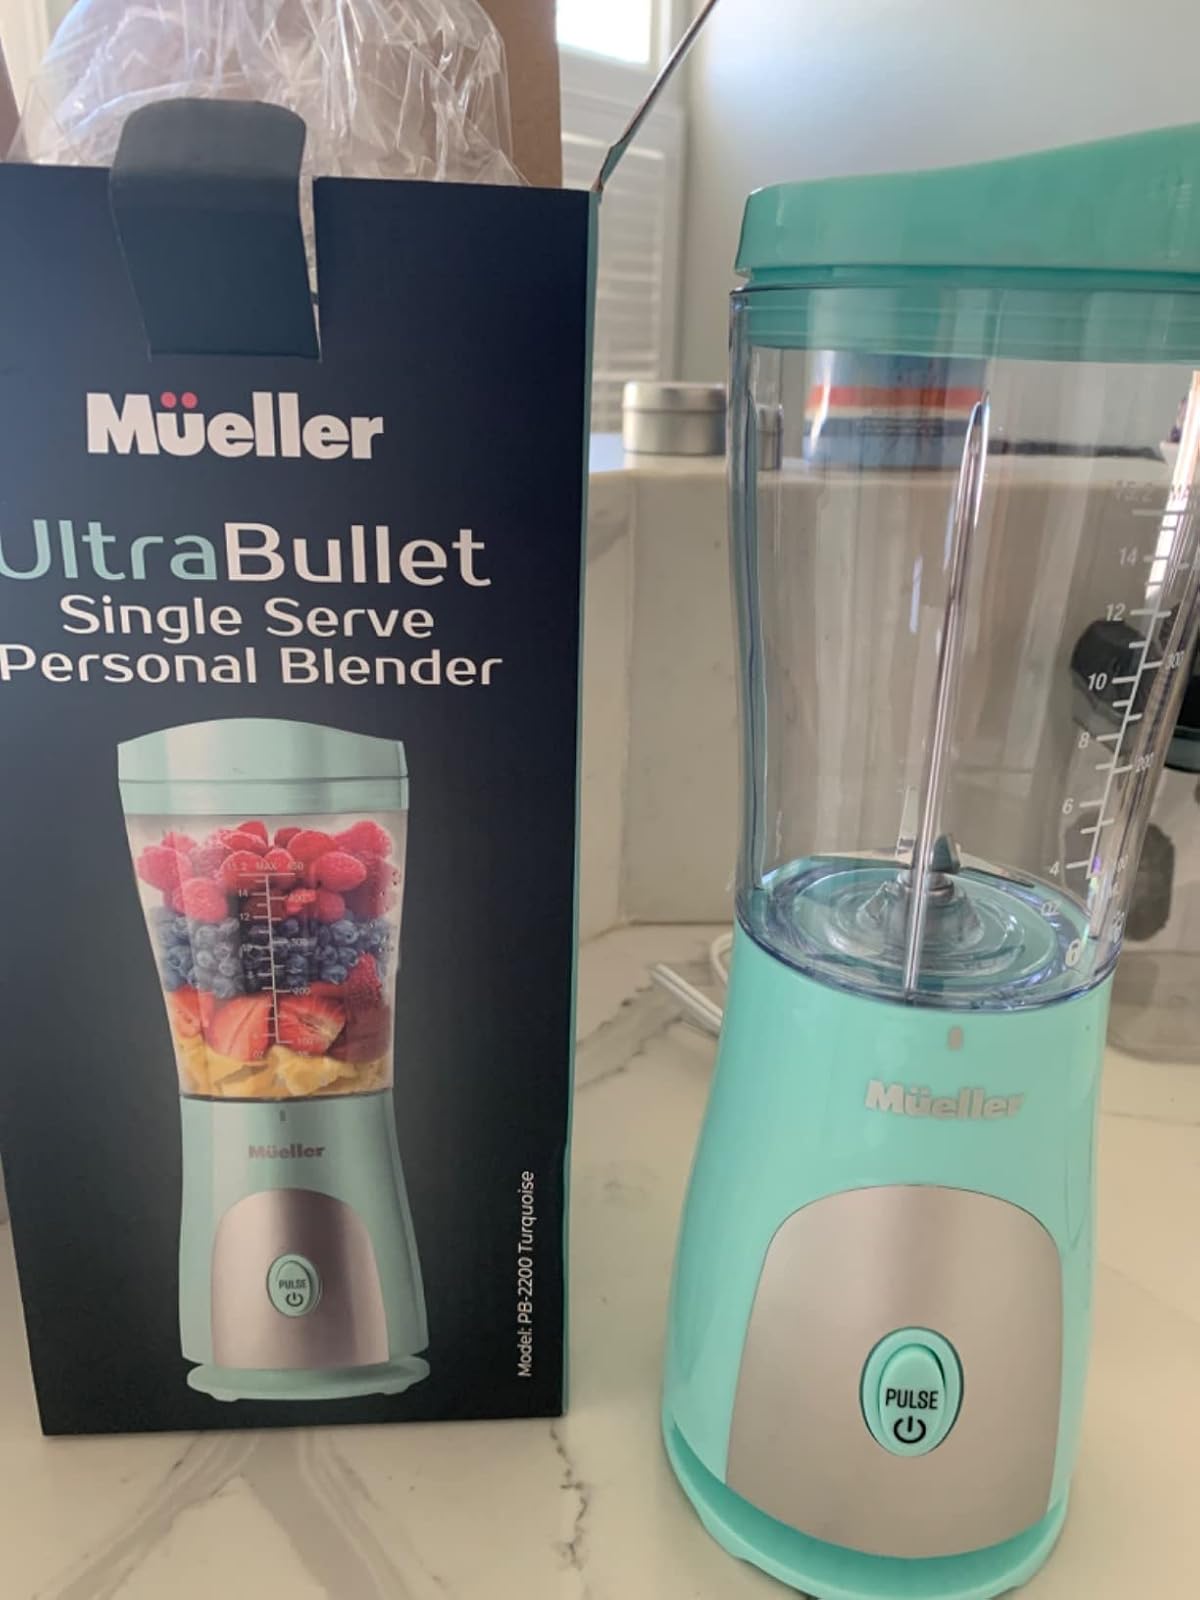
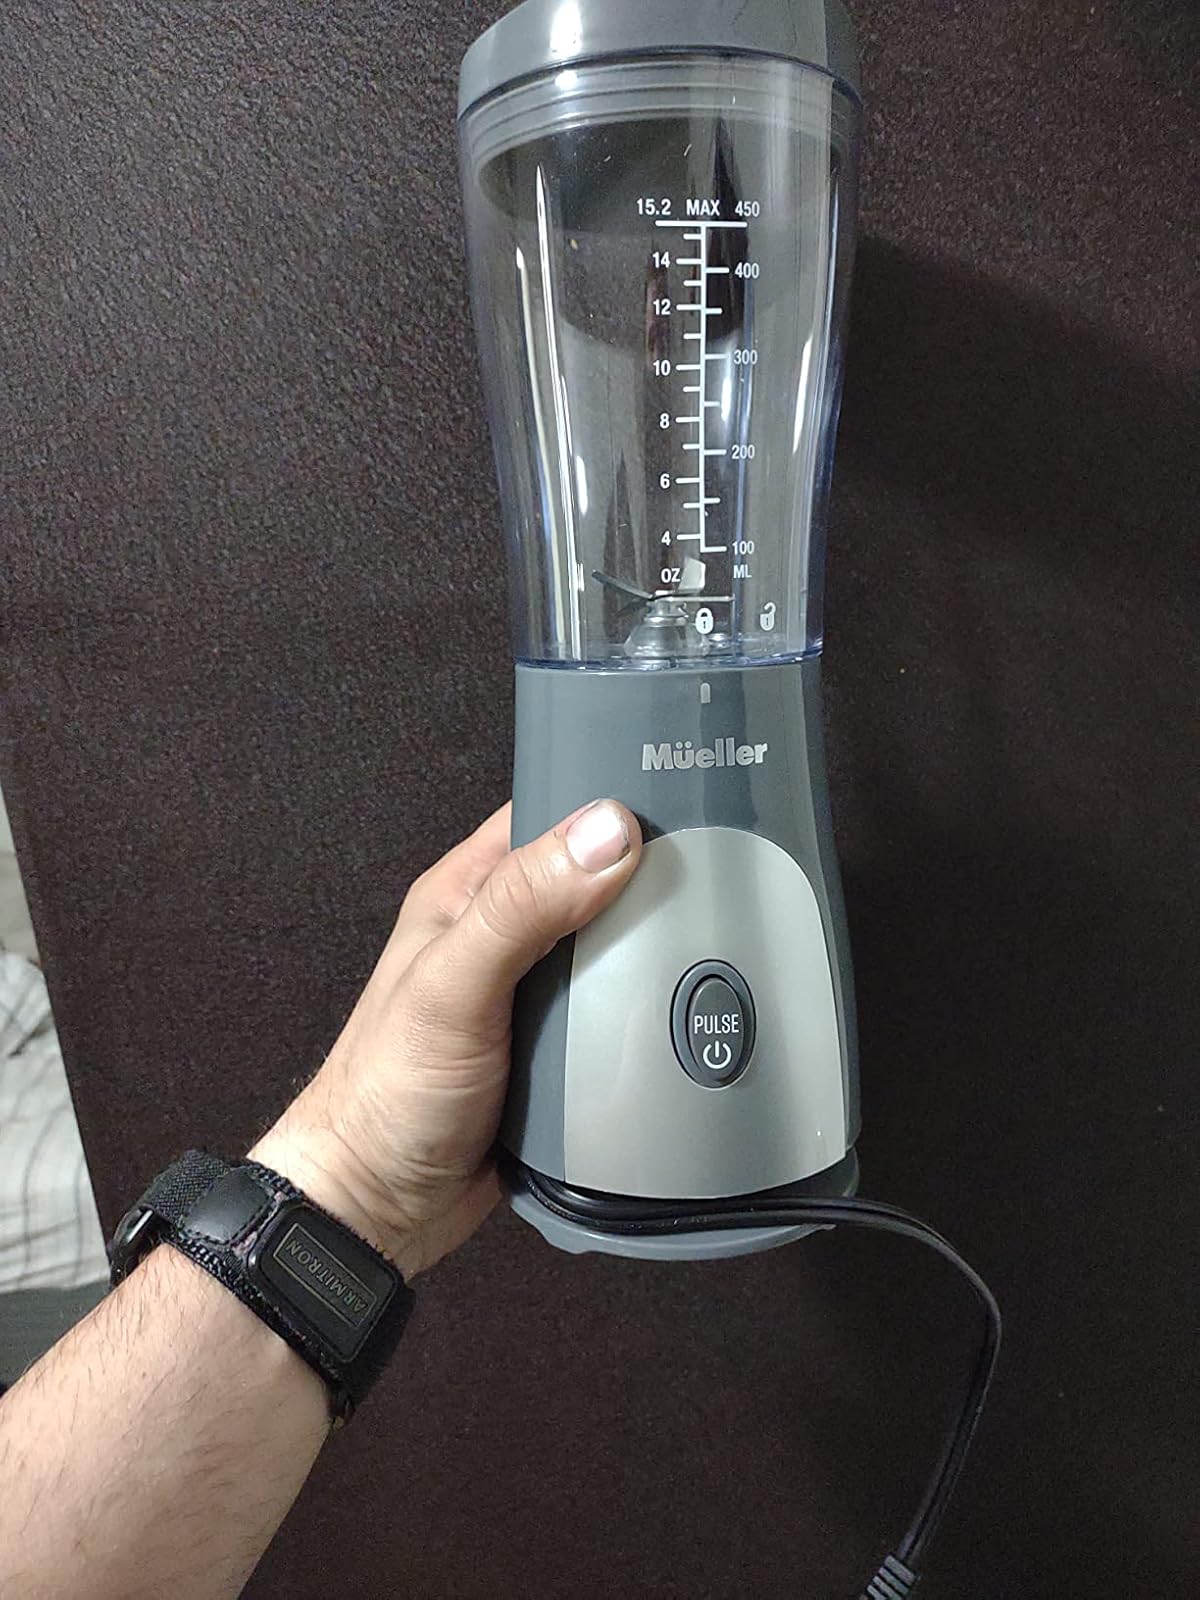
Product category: items_blender
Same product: no